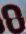
Number: 8